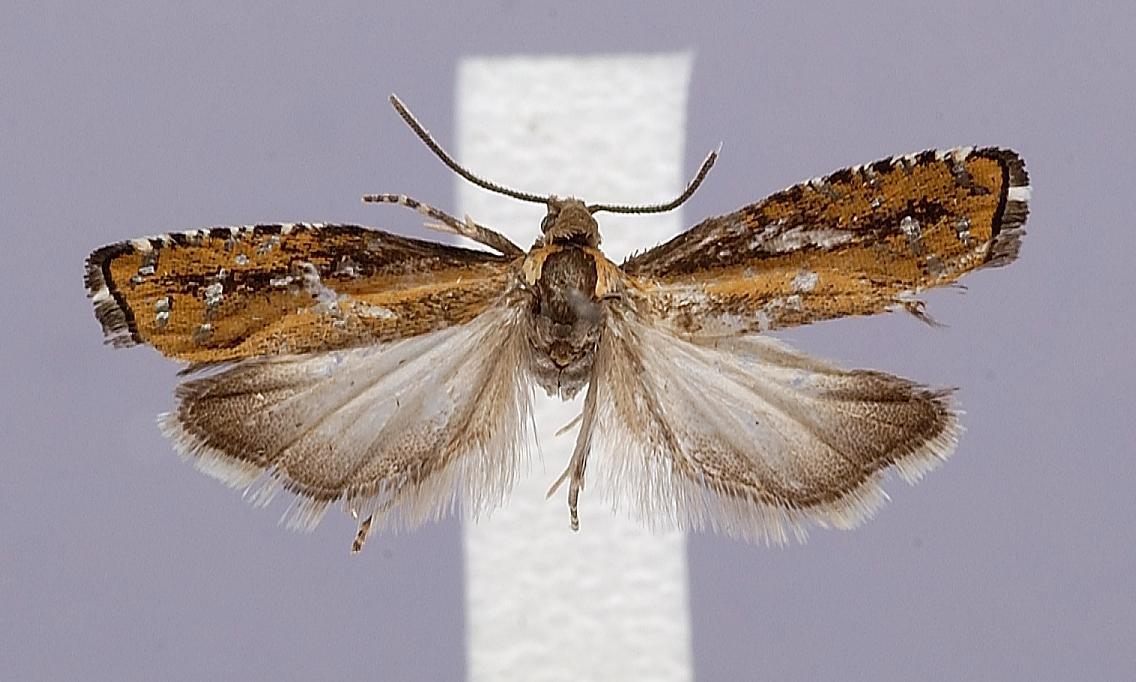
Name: Epinotia fujisawai
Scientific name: Epinotia fujisawai Kawabe, 1993
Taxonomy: Animalia, Arthropoda, Insecta, Lepidoptera, Tortricidae
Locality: Nantou Hsien, Lushan spa, 1200 m, Nantou Hsien, Taiwan
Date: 7 Jun 1988 to 8 Jun 1988